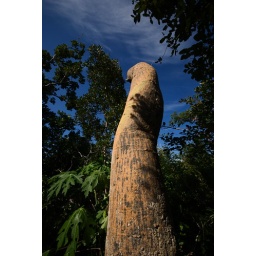
Crazy Guana Hildegardia Cubensis tree stretching up above the forest canopy